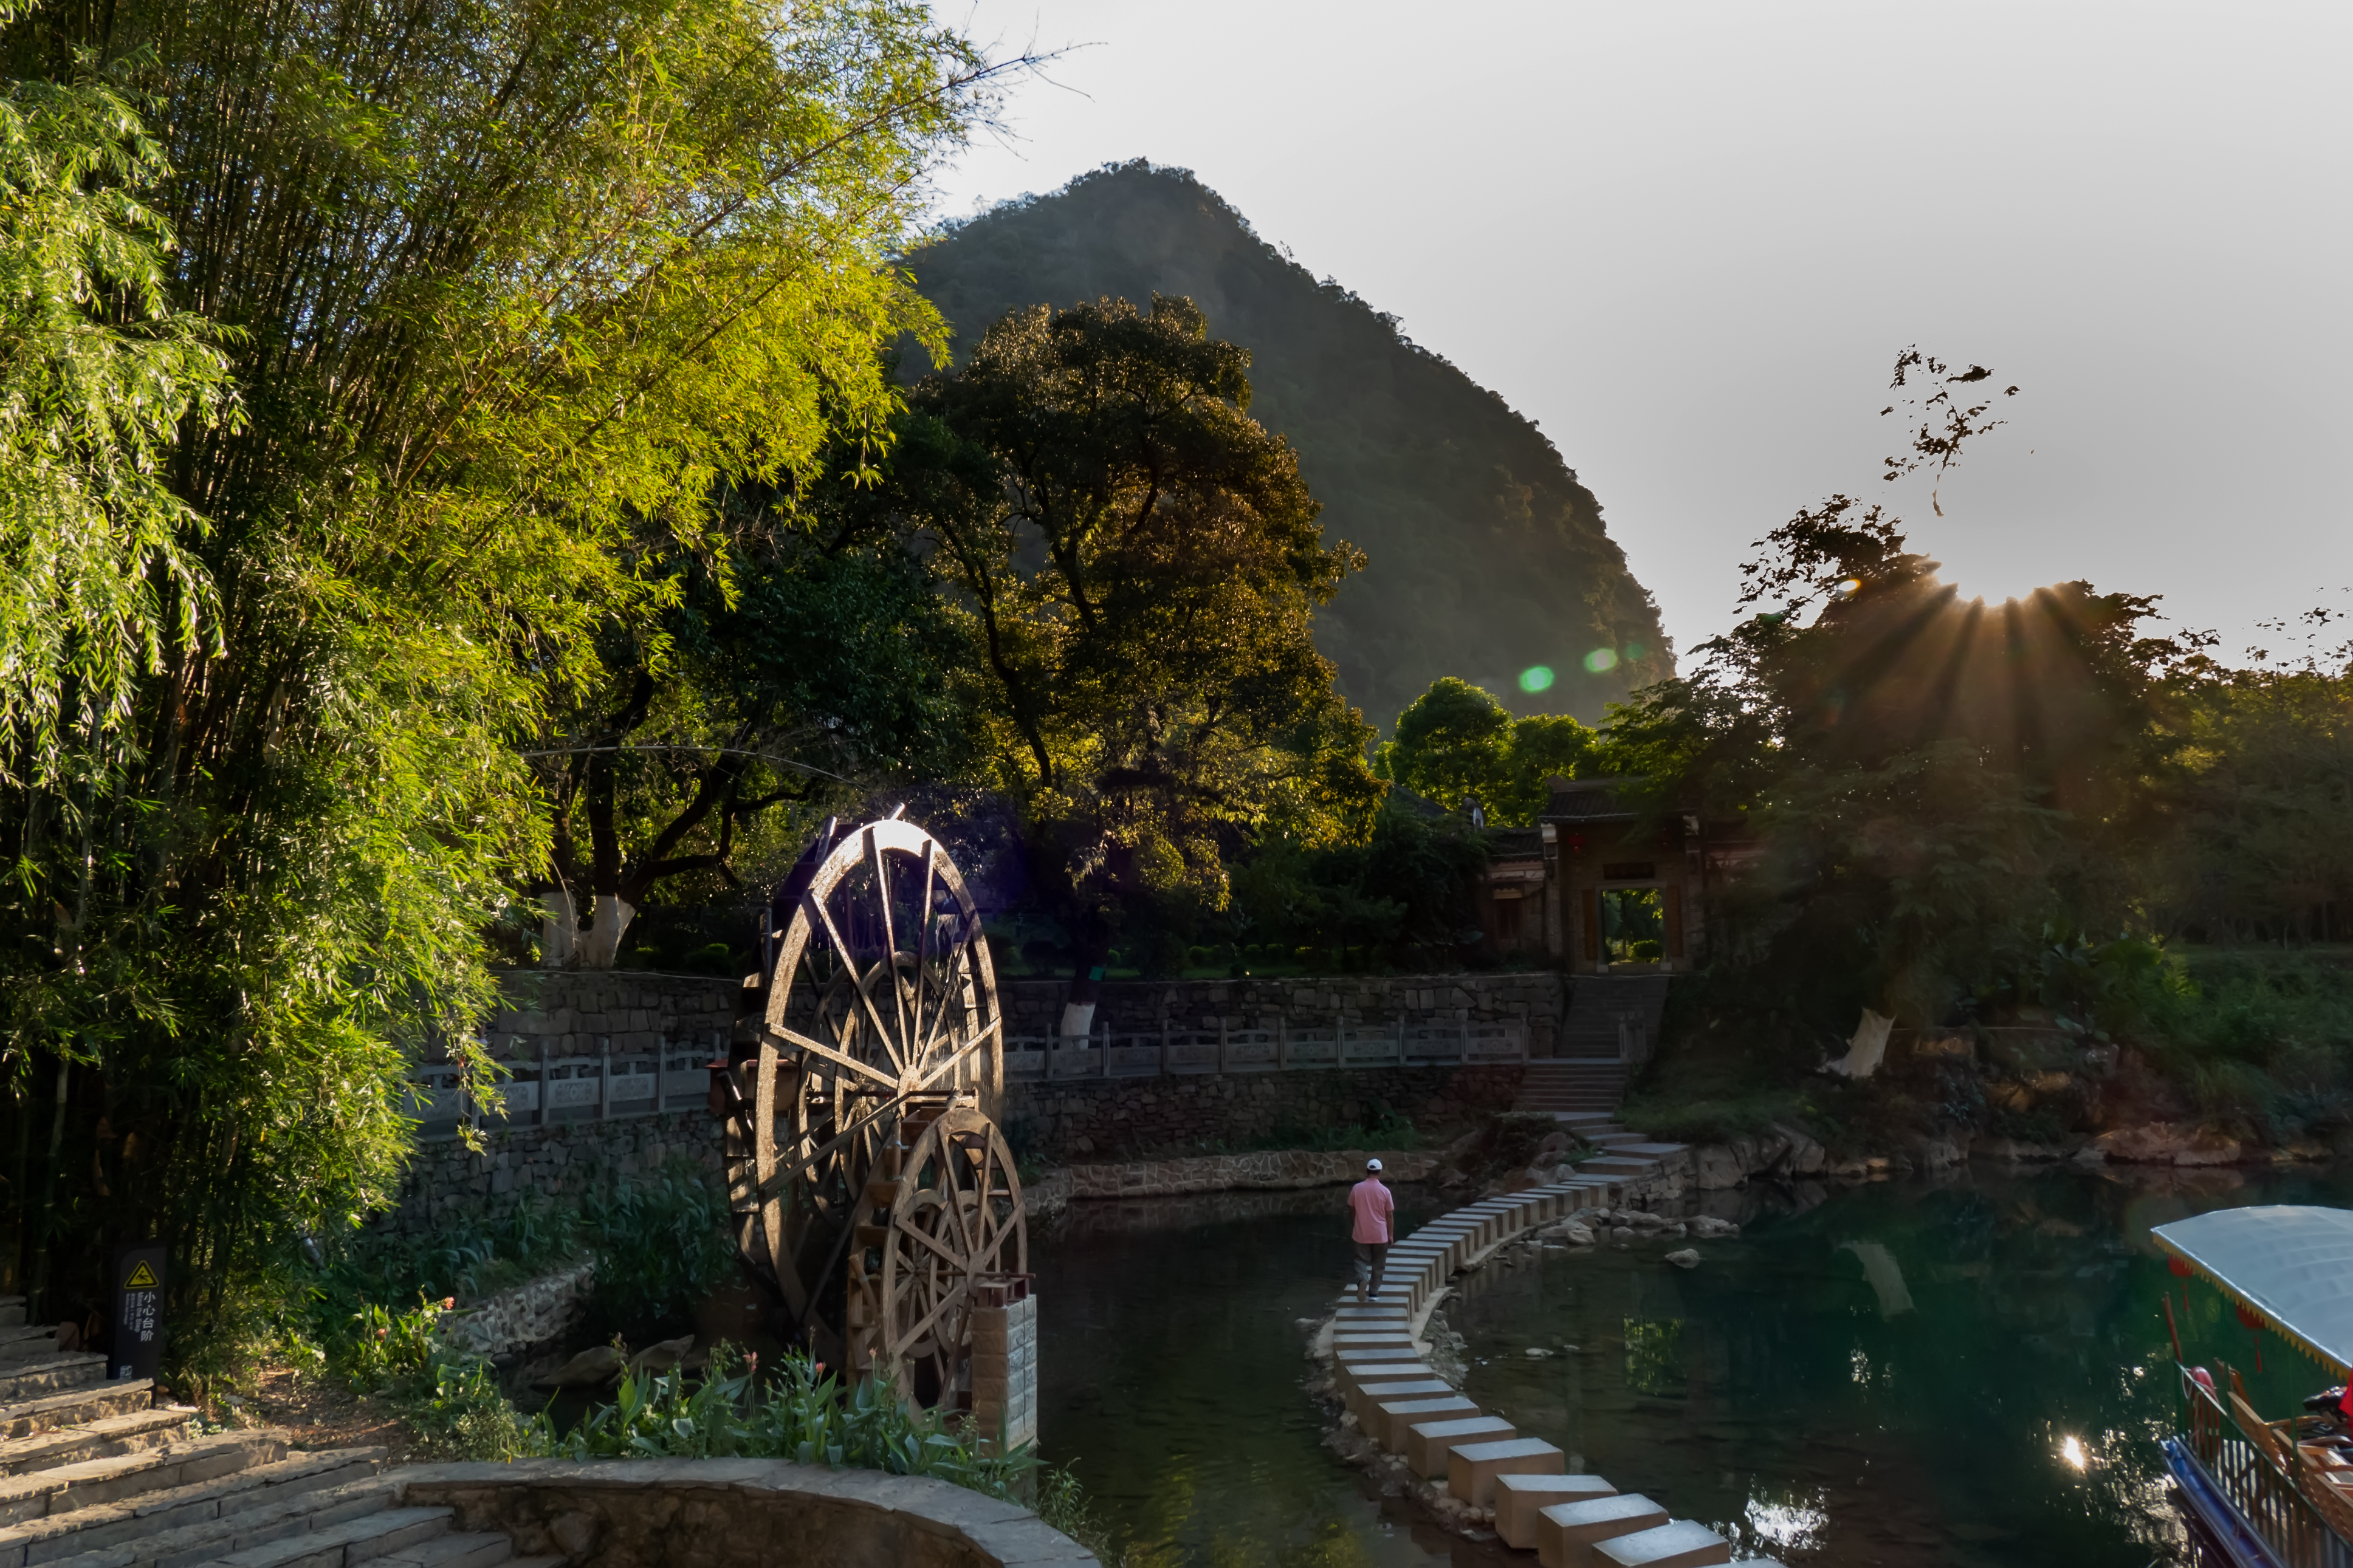
waterwheel, plant, sky, water, nature, natural landscape, tree, body of water, biome, leisure, landscape, grass, mountain, morning, recreation, garden, city, wilderness, tourism, evening, lake, landscaping, reflection, town, fun, hill, rock, shrub, forest, amusement ride, tourist attraction, arch bridge, night, reservoir, arch, park, river, vacation, autumn